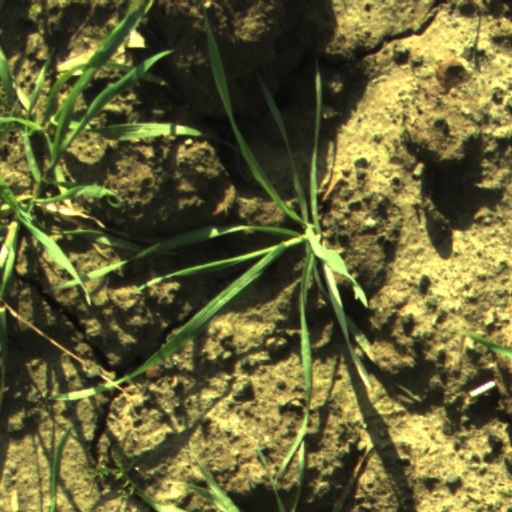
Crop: wheat